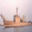
Label: ship